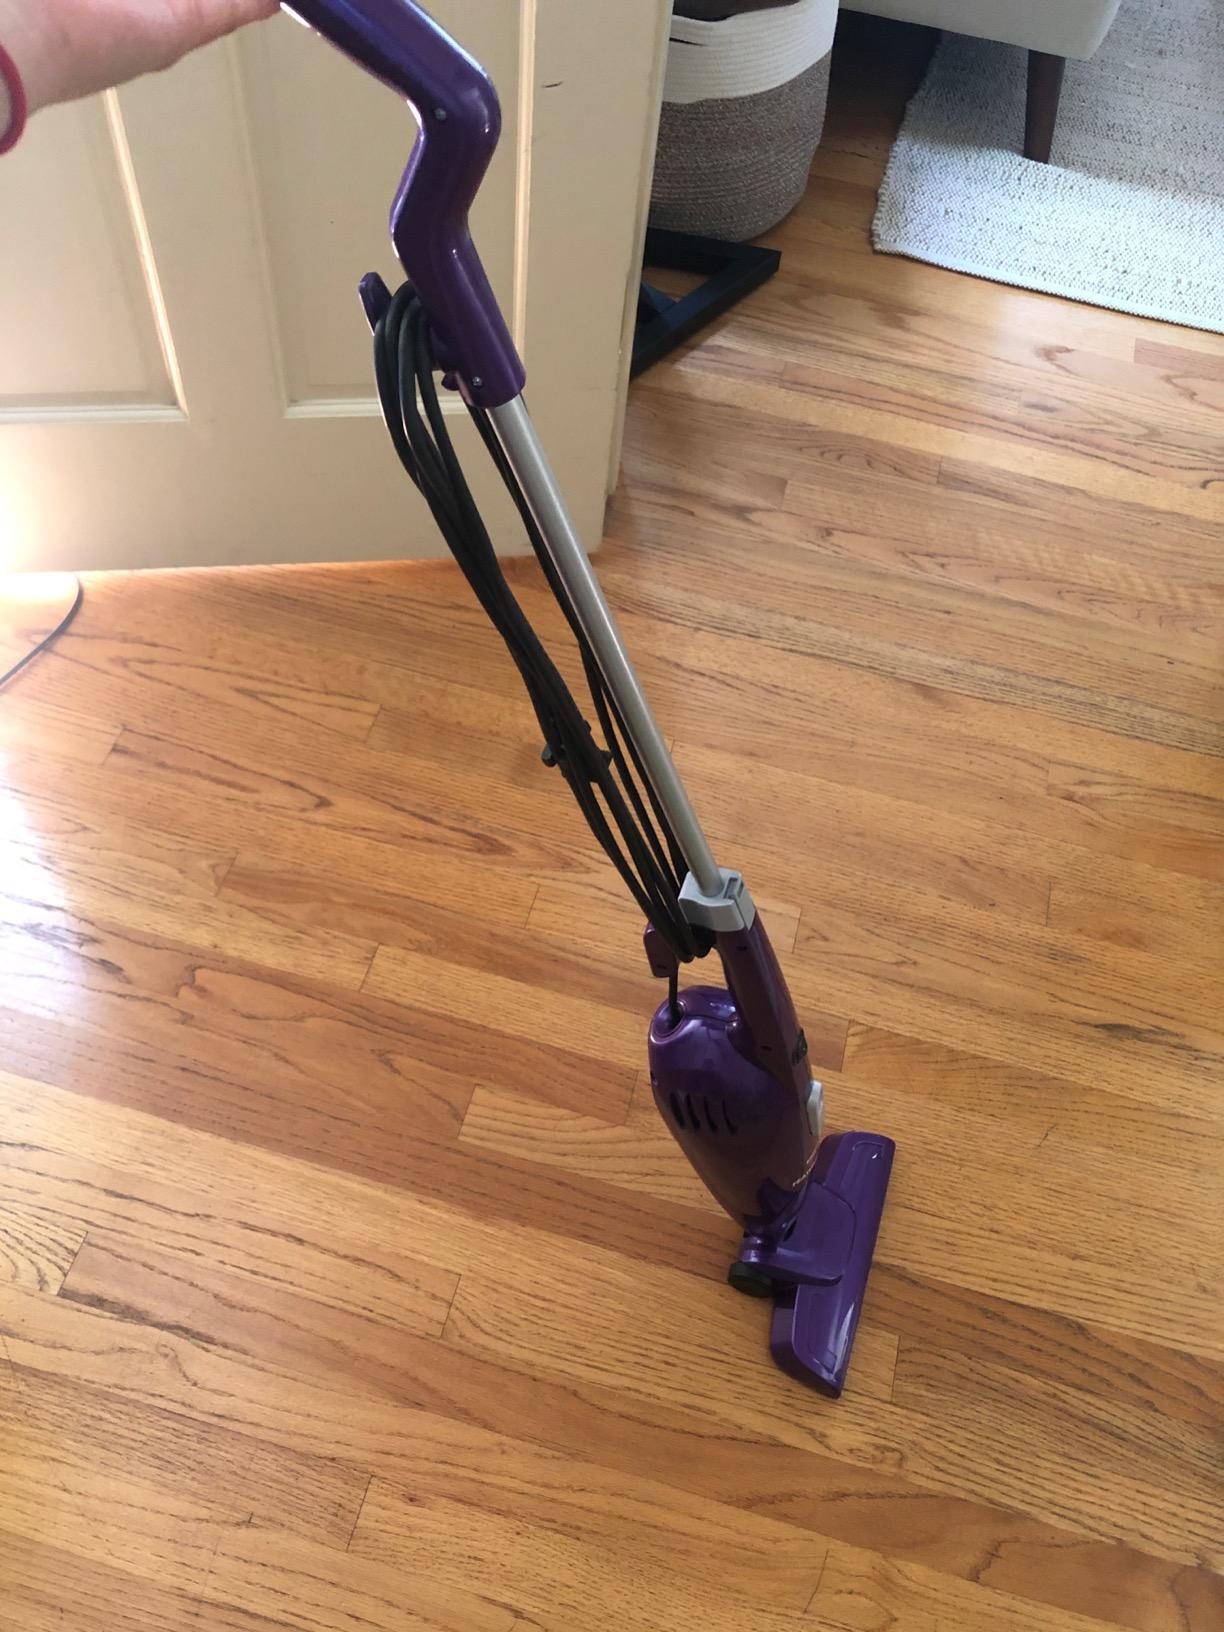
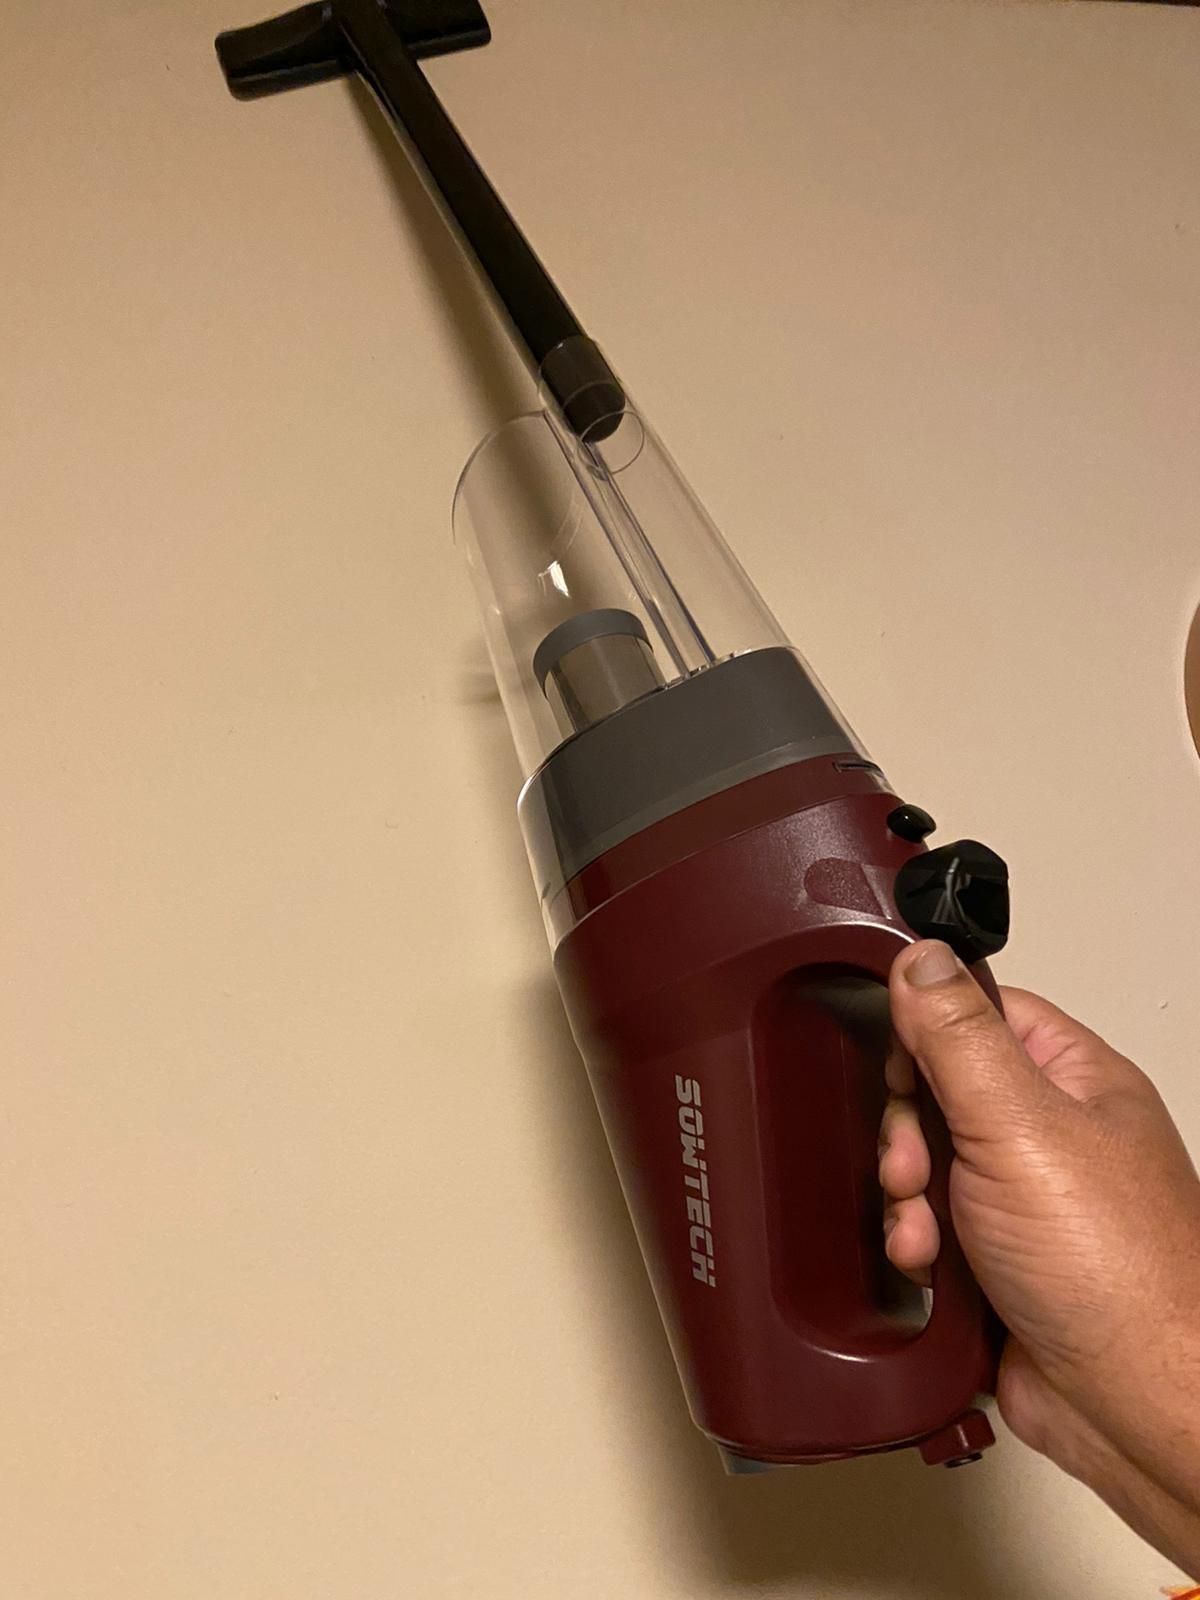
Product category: items_vacuum
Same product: no